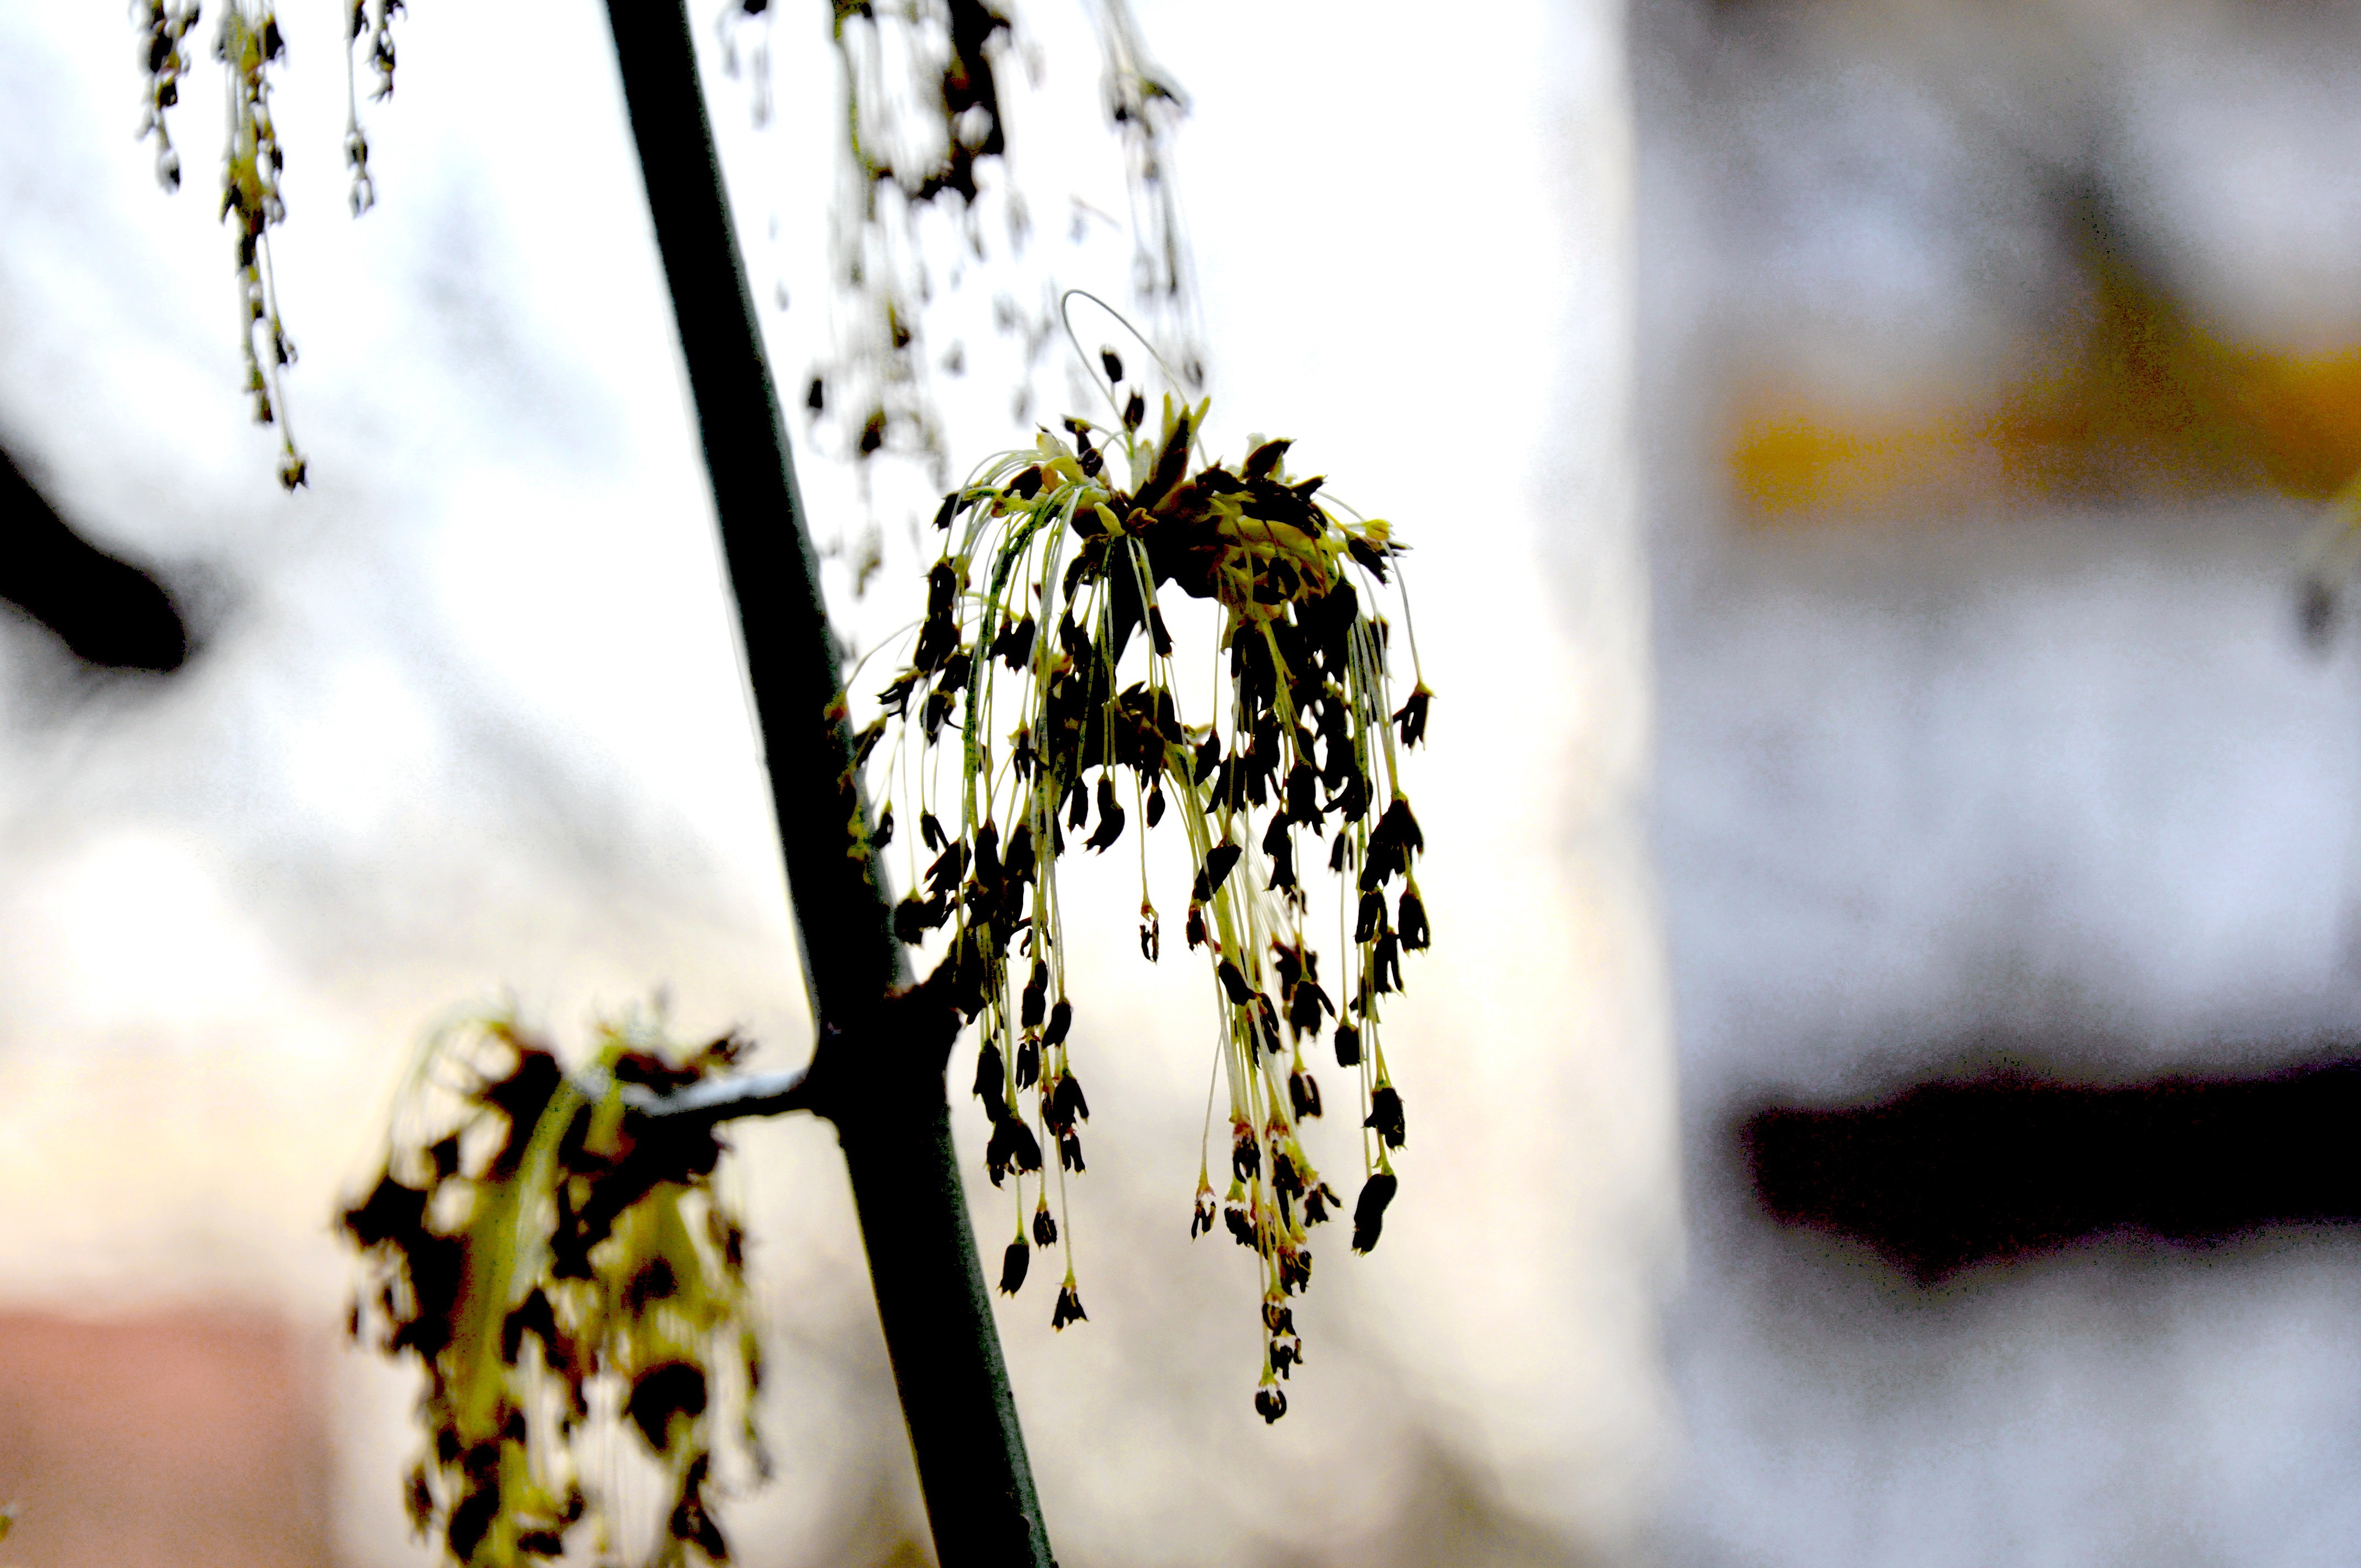
tree, nature, branch, blossom, snow, winter, plant, photography, sunlight, leaf, flower, spring, green, color, autumn, weather, yellow, flora, season, twig, close up, macro photography, flowering tree, green maple